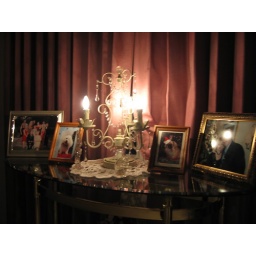
Nana's picture table with the most gorgeous lamp I fell in love with.